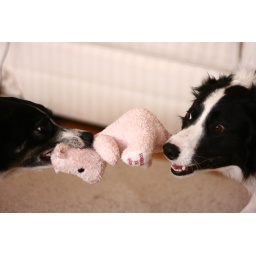
the puppies play in my new house